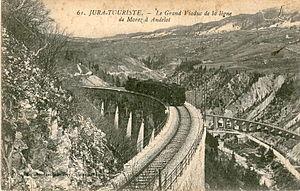
Carte postale ancienne éditée par Bourgeois Frères, collection Jura Touriste, n°61
L'expression couramment utilisée viaducs de Morez s'applique principalement aux deux viaducs des sections de lignes ferroviaires de Morbier à Morez et Morez Saint-Claude, dans le département du Jura en Franche-Comté, groupés dans le secteur de Morez et bien visibles depuis la gare ou la ville de Morez.
La ligne d'Andelot-en-Montagne à La Cluse est une ligne de chemin de fer à voie unique du Jura français. Elle reliait l'axe de Dijon à Vallorbe à partir de la gare d'Andelot à la gare de La Cluse sur la ligne de Bourg-en-Bresse à Bellegarde, sur l'axe direct de Paris à Genève. Située à cheval sur les régions Franche-Comté et Auvergne-Rhône-Alpes, le trafic TER est organisé par chacune des deux régions. La ligne est surnommée « ligne des hirondelles » sur la partie franc-comtoise.